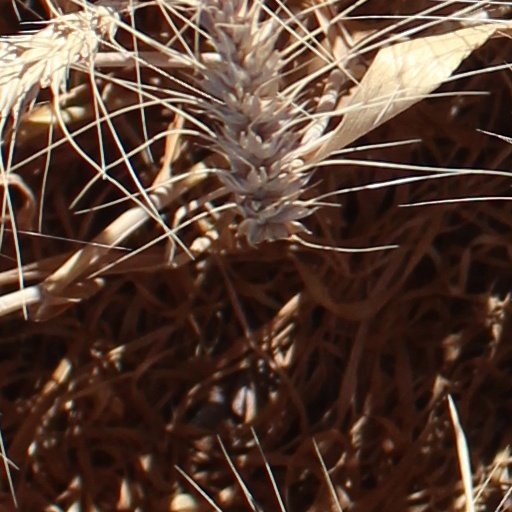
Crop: wheat